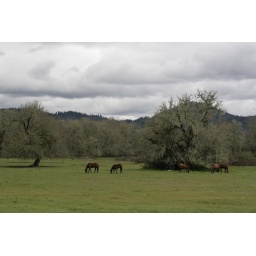
horses in pasture with mossy tree